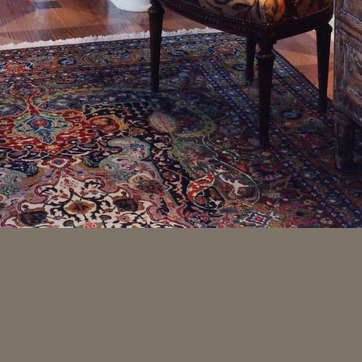
Material: carpet